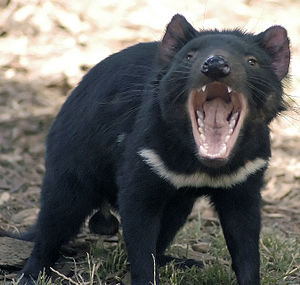
Tasmansk djævel
Tasmansk pungdjævel